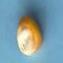
Maize quality: Good